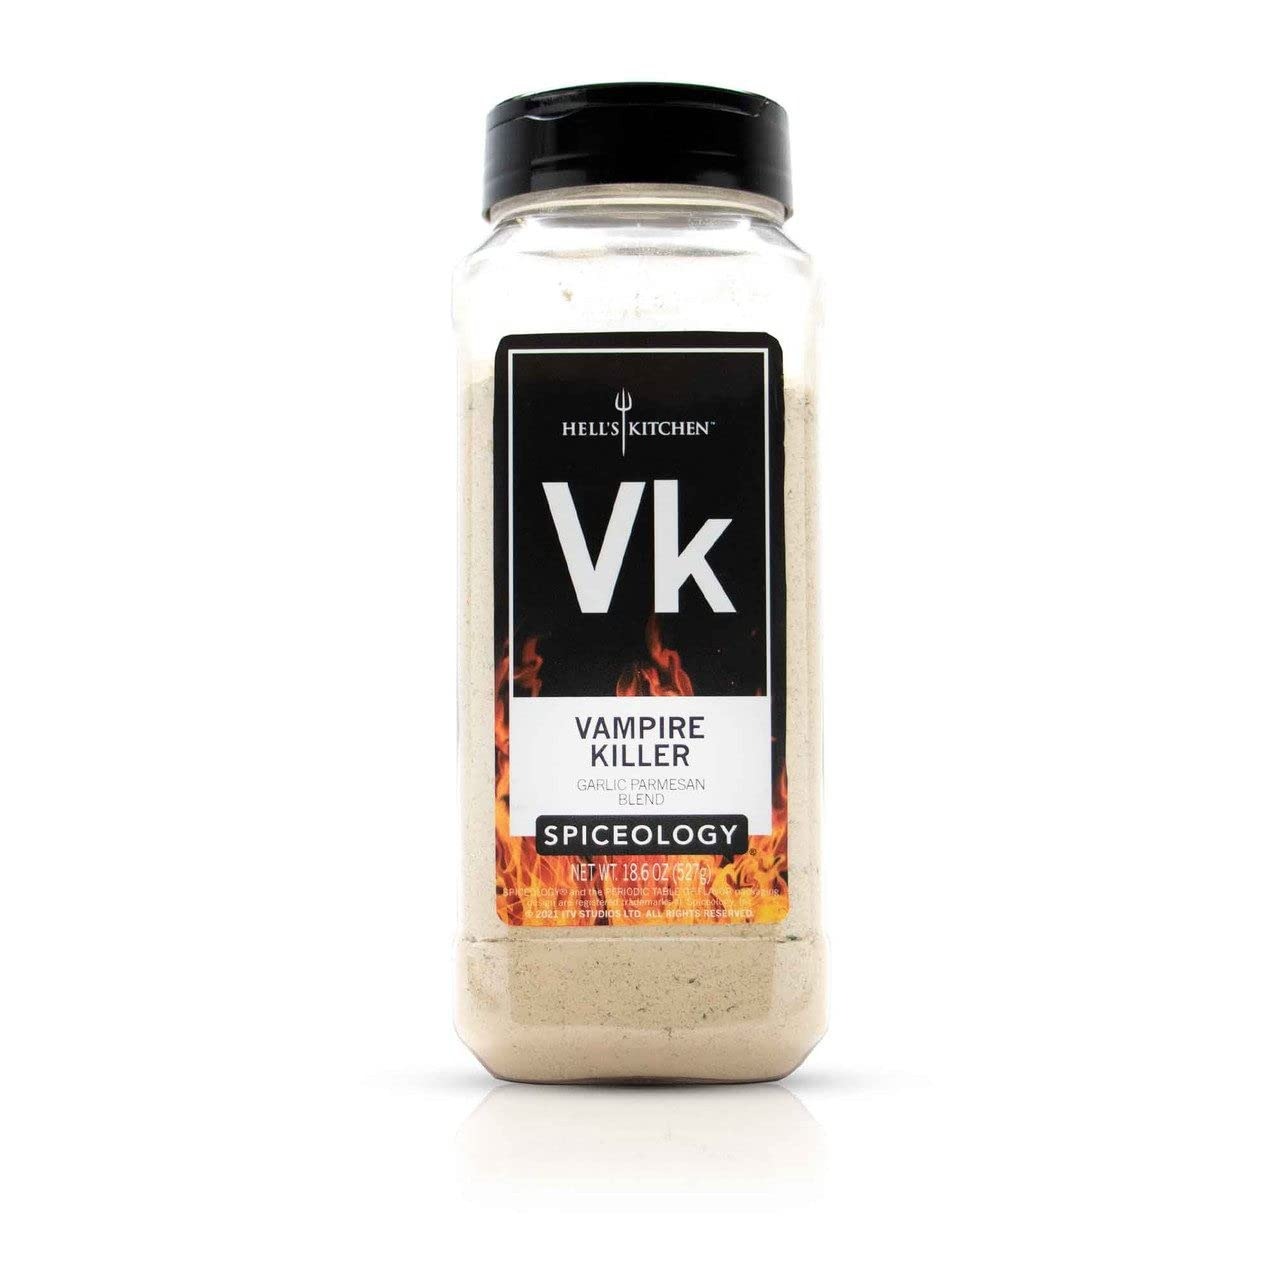
Item Name: Spiceology & Hell's Kitchen - Vampire Killer - Garlic Parmesan Spice Blend - Savory All-Purpose Seasoning - 18.6 oz
Bullet Point 1: INSPIRED BY HELL'S KITCHEN - Made for, but not limited to, risotto (one of the chef-slaying dishes on the show), this blend is a delicious mixture of garlic and parmesan, with a hint of umami from mushroom powder.
Bullet Point 2: TRY IT ON - If you’re anything like us, as soon as you hear “garlic and parm” you’ll be putting this on everything. But if you need some suggestions, here’s what we’re thinking: Eggs, pasta, risotto, popcorn, roasted vegetables, potatoes, kale chips, salad dressing or garlic bread.
Bullet Point 3: WANT MORE HELL'S KITCHEN? - Try all 5 flavors in the collection: Where's the Lamb Sauce?!, Vampire Killer, Smashing Salmon, Under the Sea, and Sir Wellington.
Bullet Point 4: CHEF OWNED AND OPERATED - Great flavor comes from chefs, not food scientists. Our blends and flavors are innovative and unique.
Bullet Point 5: WHY CHOOSE SPICEOLOGY? - When it comes to flavor, fresh matters. We grind in small batches and ship direct, delivering the freshest most flavorful spices right to your door.
Product Description: Made for, but not limited to, risotto (one of the chef-slaying dishes on the show), this blend is a delicious mixture of garlic and parmesan, with a hint of umami from mushroom powder. If you’re anything like us, as soon as you hear “garlic and parm” you’ll be putting this on everything. But if you need some suggestions, here’s what we’re thinking: Eggs, pasta, risotto, popcorn, roasted vegetables, potatoes, kale chips, salad dressing or garlic bread. Parmesan Cheese Powder (Parmesan Cheese (Pasteurized Milk, Salt, Cheese Culture, Enzymes), Disodium Phosphate, Lactic Acid), Salt, Garlic, Onion, Shiitake Mushroom Powder, Spices, Malt Vinegar Powder (Maltodextrin, Malt Vinegar (from Barley), Modified Food Starch), Inactive Dry Yeast. Why choose Spiceology? - When it comes to flavor, fresh matters. We grind in small batches and ship direct, delivering the freshest most flavorful spices right to your door. We are chef-owned and operated. Great flavor comes from chefs, not food scientists. Our blends and flavors are innovative and unique.
Value: 18.6
Unit: Ounce

Price: 13.99